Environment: real
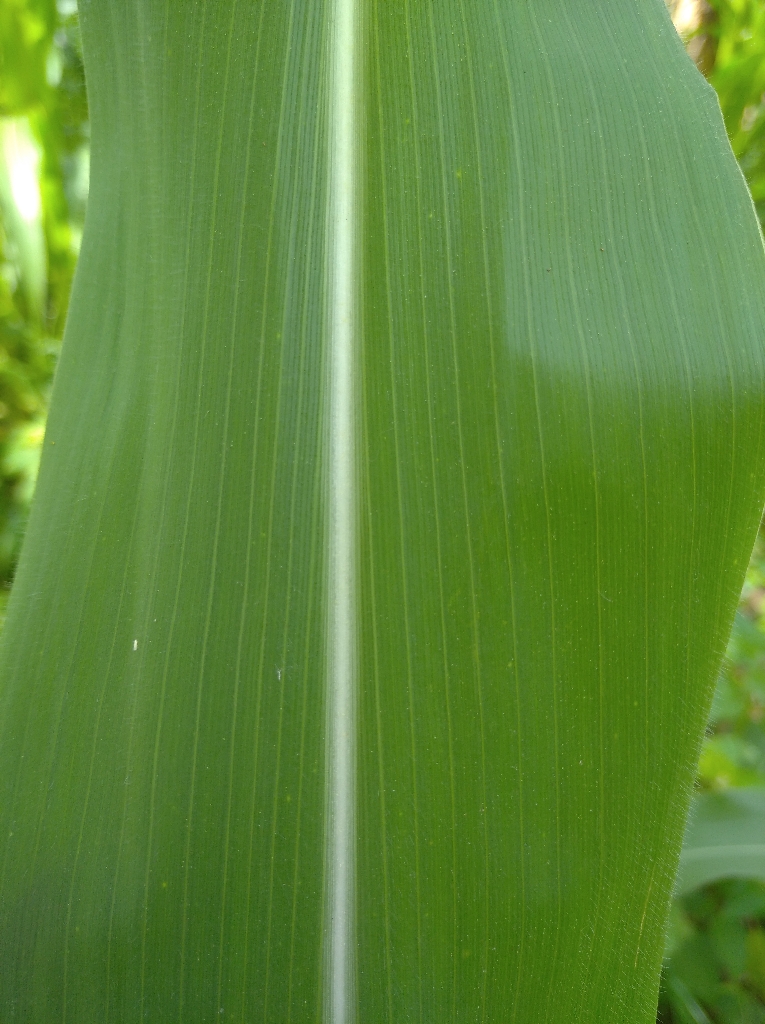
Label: healthy